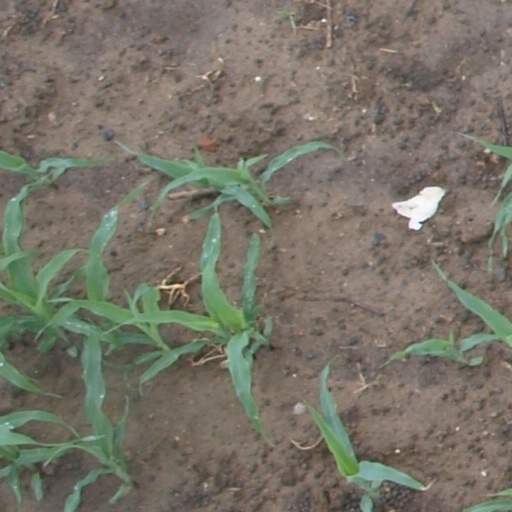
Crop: maize; corn